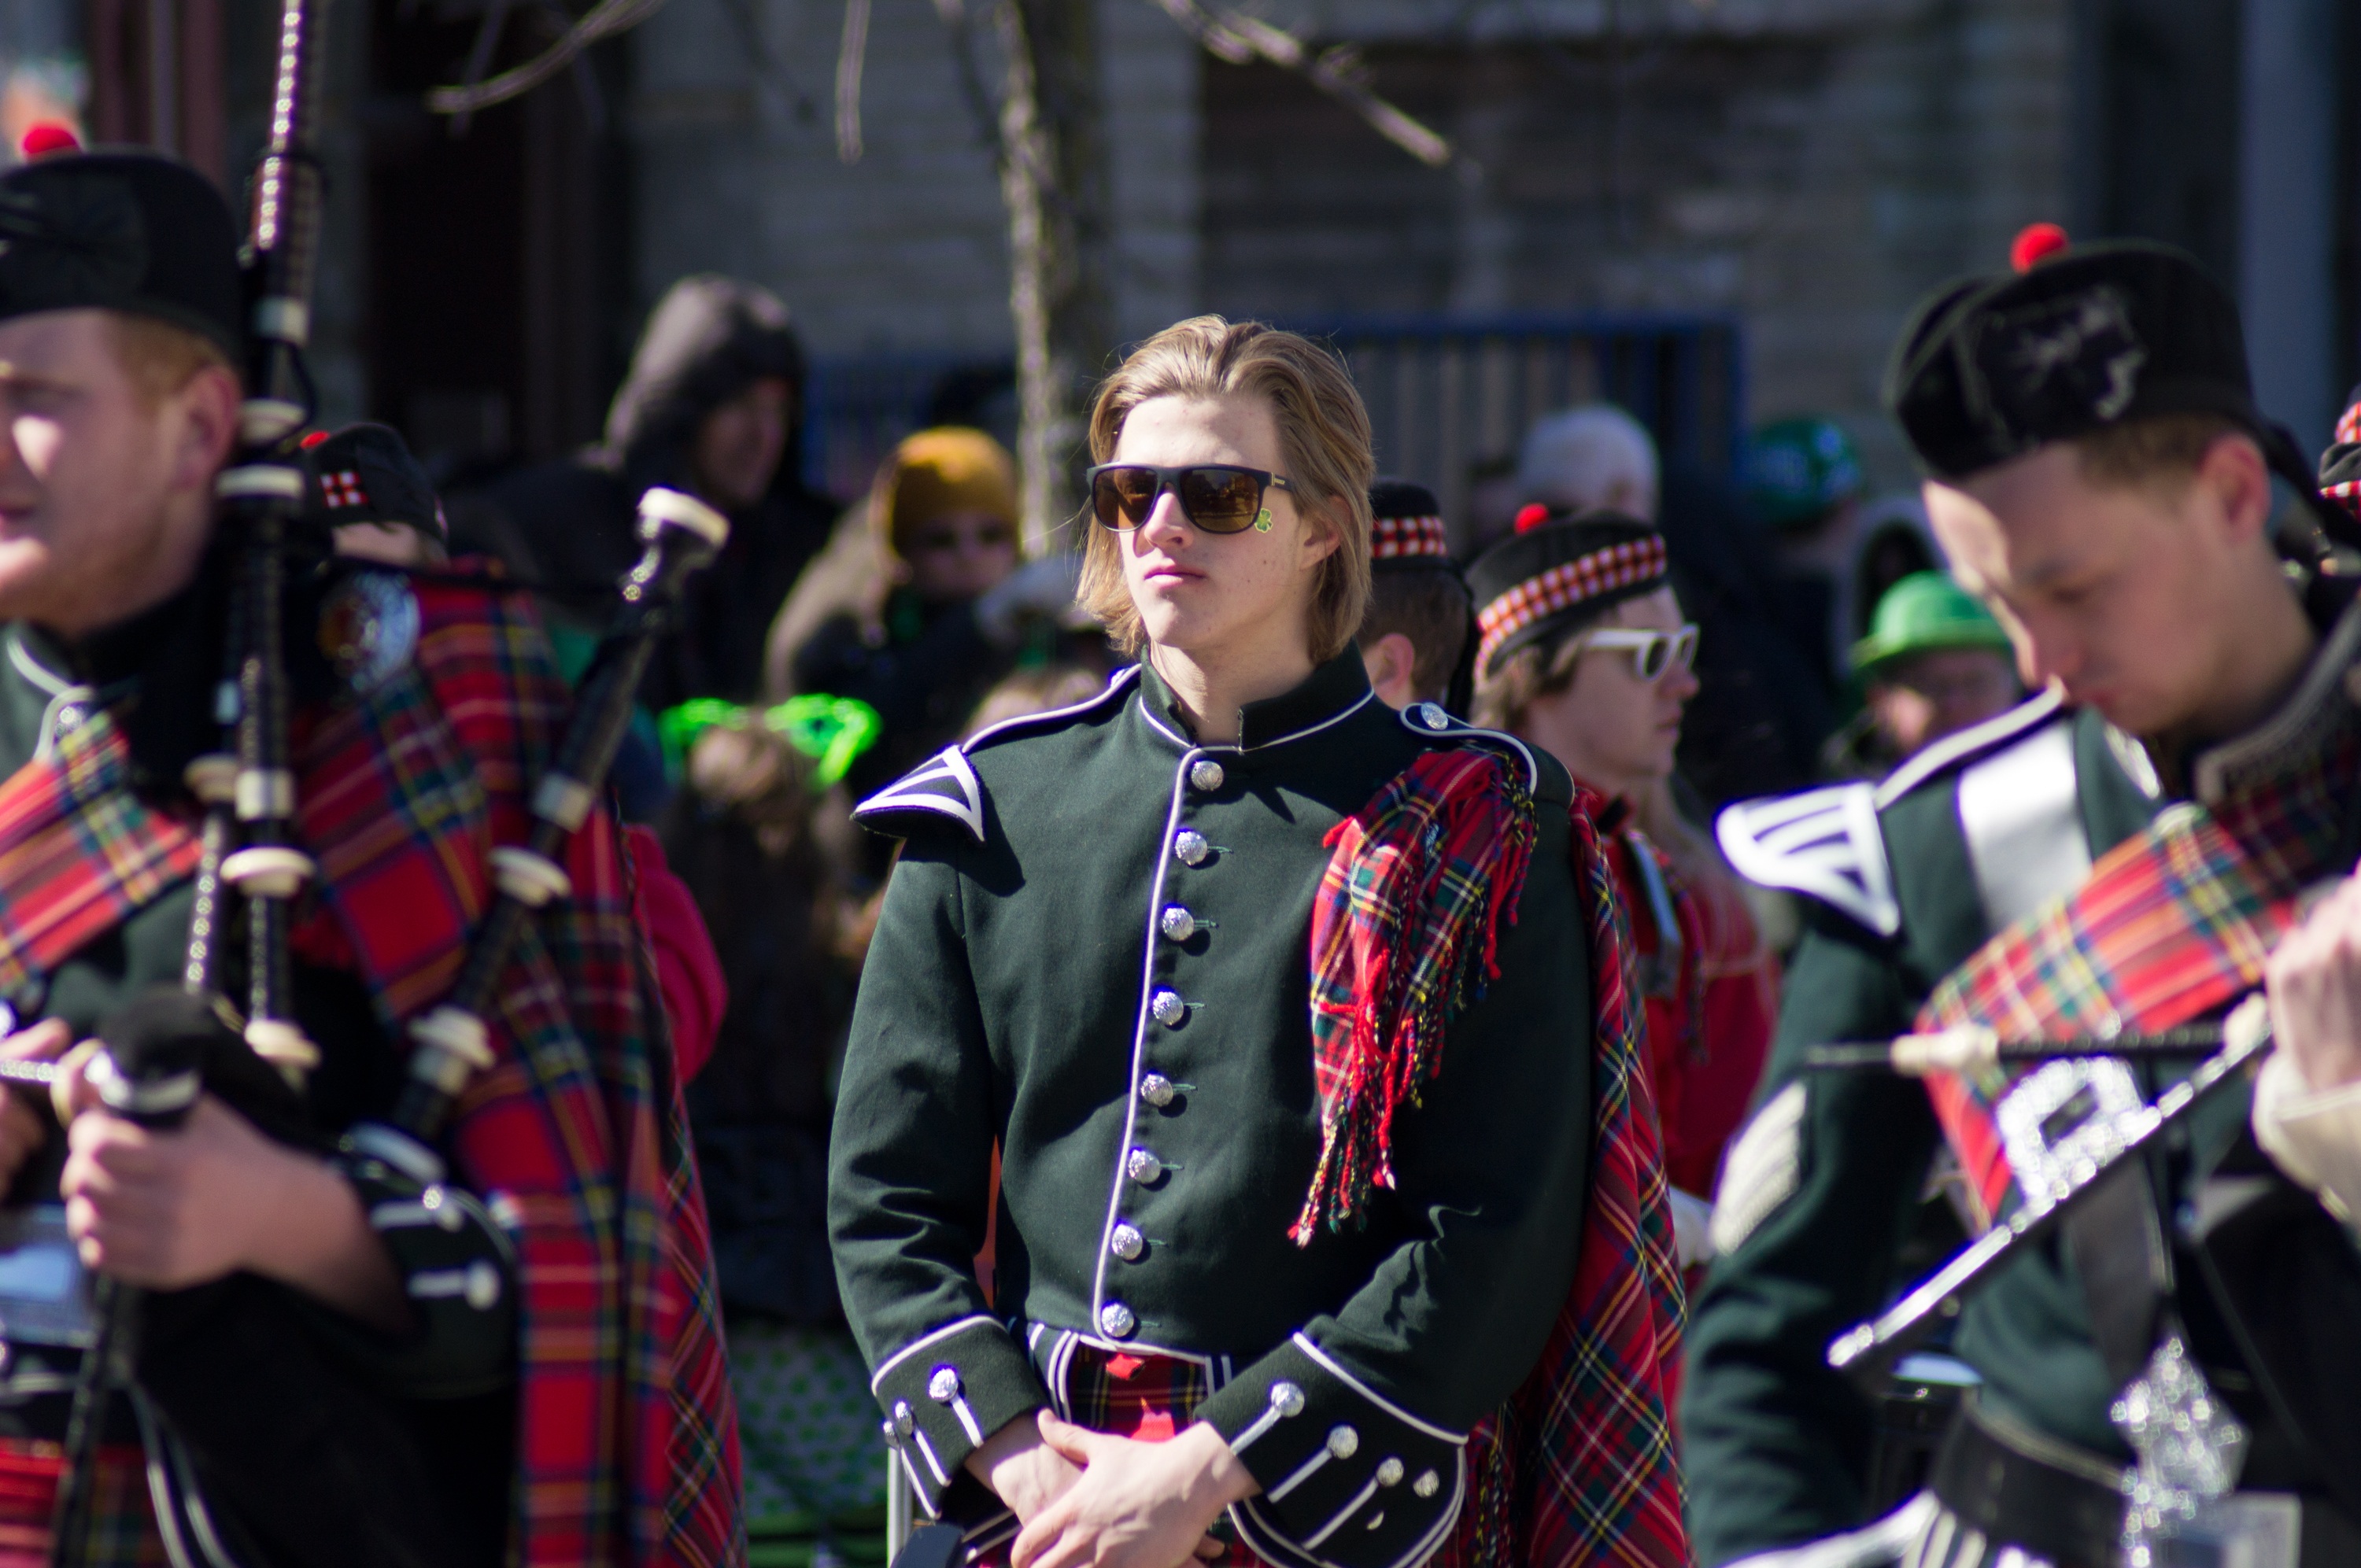
crowd, band, musician, parade, boston, festival, event, marching, piper, st patrick's day